Sergio Escudero (footballer, born 1989)

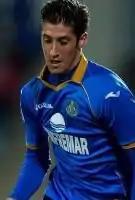
Escudero with Getafe in 2015

Escudero was loaned to Getafe CF in late January 2013, to cover for injured Mané. His maiden appearance in La Liga took place on 2 February, as he started in a 3–1 home victory over Deportivo de La Coruña.